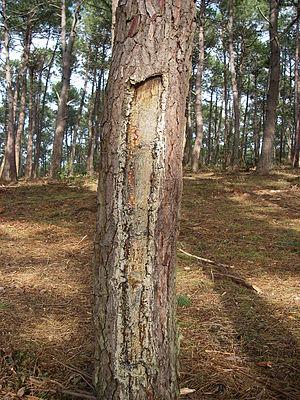
La care ou carre est le nom donné dans les Landes de Gascogne à une entaille faite au tronc du pin maritime pour en extraire la résine lors du gemmage, pratiqué jusqu'au début des années 1990 en France.